Nelson, New Zealand

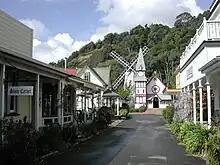
Founders Heritage Park

People could identify as more than one ethnicity. The results were 84.7% European (Pākehā); 11.9% Māori; 2.8% Pasifika; 8.6% Asian; 1.4% Middle Eastern, Latin American and African New Zealanders (MELAA); and 2.7% other, which includes people giving their ethnicity as "New Zealander". English was spoken by 96.9%, Māori language by 2.9%, Samoan by 0.5% and other languages by 12.8%. No language could be spoken by 1.7% (e.g. too young to talk). New Zealand Sign Language was known by 0.6%. The percentage of people born overseas was 26.4, compared with 28.8% nationally.